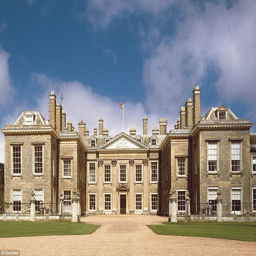
home : noble person has since returned to live in the full time and is based